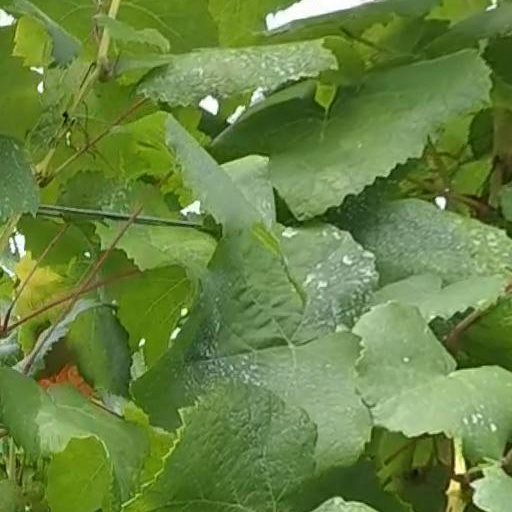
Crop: grape